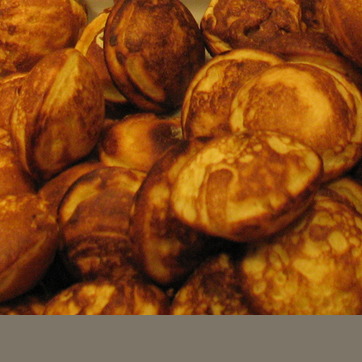
Material: food